Pontifical Oriental Institute

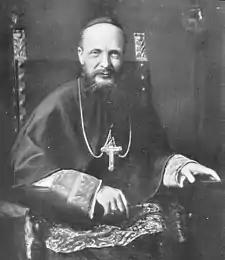
Mgr Michel d'Herbigny, Bishop and Rector of the Pontifical Oriental Institute (Rome)

The Orientale was created as a twin institution to the Congregation for the Eastern Church, whose name would change in 1967 to Congregation for the Eastern Churches. Without the link to this important organ of the Holy See, it would be impossible to grasp the purpose and mission of the Orientale, nor how the Orientale could be founded in the midst of the "useless massacre" of World War I, 1917. The question to which the creation of the Orientale was meant to be the answer had been long in coming. Known as la question d’Orient, the question was first posed after the Ottoman’s humiliating defeat at the hands of the Russians in 1774 (cf. the Treaty of Kutchuk-Kainarji), becoming ever more poignant ever since Napoleon set foot in Egypt in 1798: what was to be done with the millions of Christians under the Ottomans once the Ottoman empire would disappear? The question reached its acme in the Eucharistic Congress of Jerusalem in 1893, when the Eastern Catholic Patriarchs made the grievances of their communities known to the papal legate, Cardinal Benoît Langenieux, who forwarded them to the pope. Leo XIII at once convoked an assembly of Eastern Catholic Patriarchs for the following year (1894), from which emerged the apostolic letter "Orientalium dignitas""," known as the Magna Carta of the rights of Eastern Catholics.